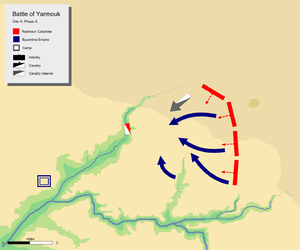
La bataille du Yarmouk est une bataille majeure entre les forces musulmanes conduites par le califat des Rachidoune et les armées de l’Empire romain d'Orient. La bataille consiste en une série d’engagements qui s’étalent sur une durée de six jours en août 636, près de la rivière Yarmouk qui marque aujourd’hui la frontière entre la Syrie et la Jordanie, au sud-est de la mer de Galilée. La bataille est une grande victoire pour les musulmans qui mettent fin à la domination byzantine en Syrie. Pour certains historiens, la bataille du Yarmouk est l’un des engagements majeurs de l’histoire et marque la première grande vague des conquêtes musulmanes. Elle est notamment à l’origine de l’expansion de l’islam au sein du Levant chrétien.